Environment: real
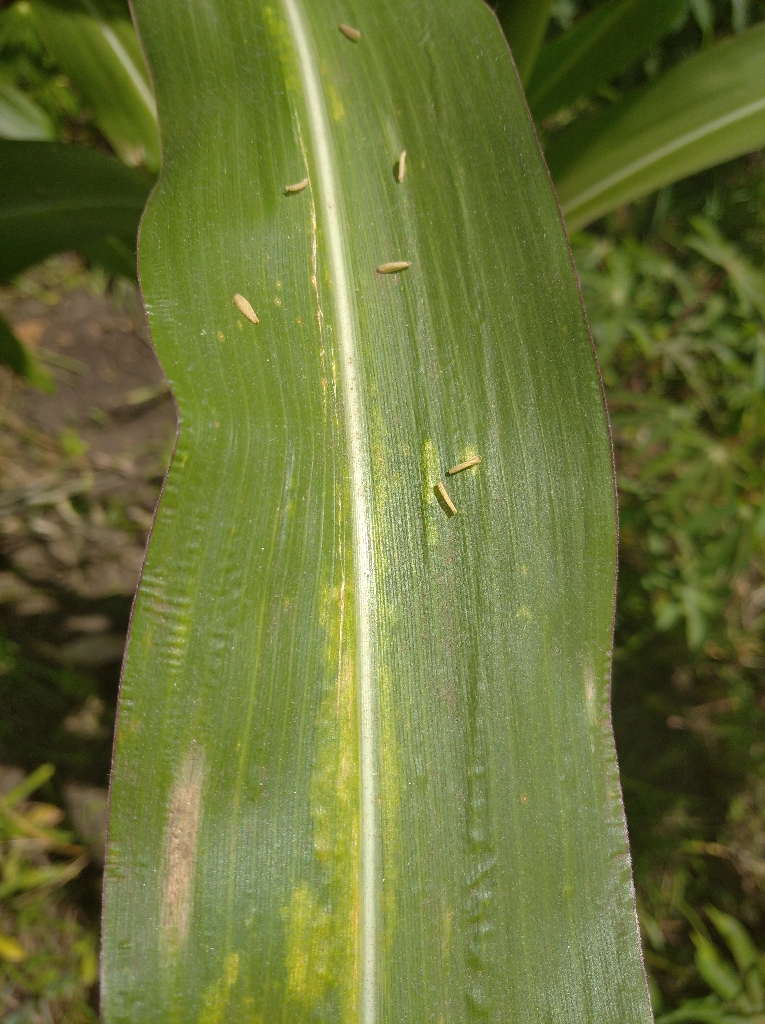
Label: northern_corn_leaf_blight